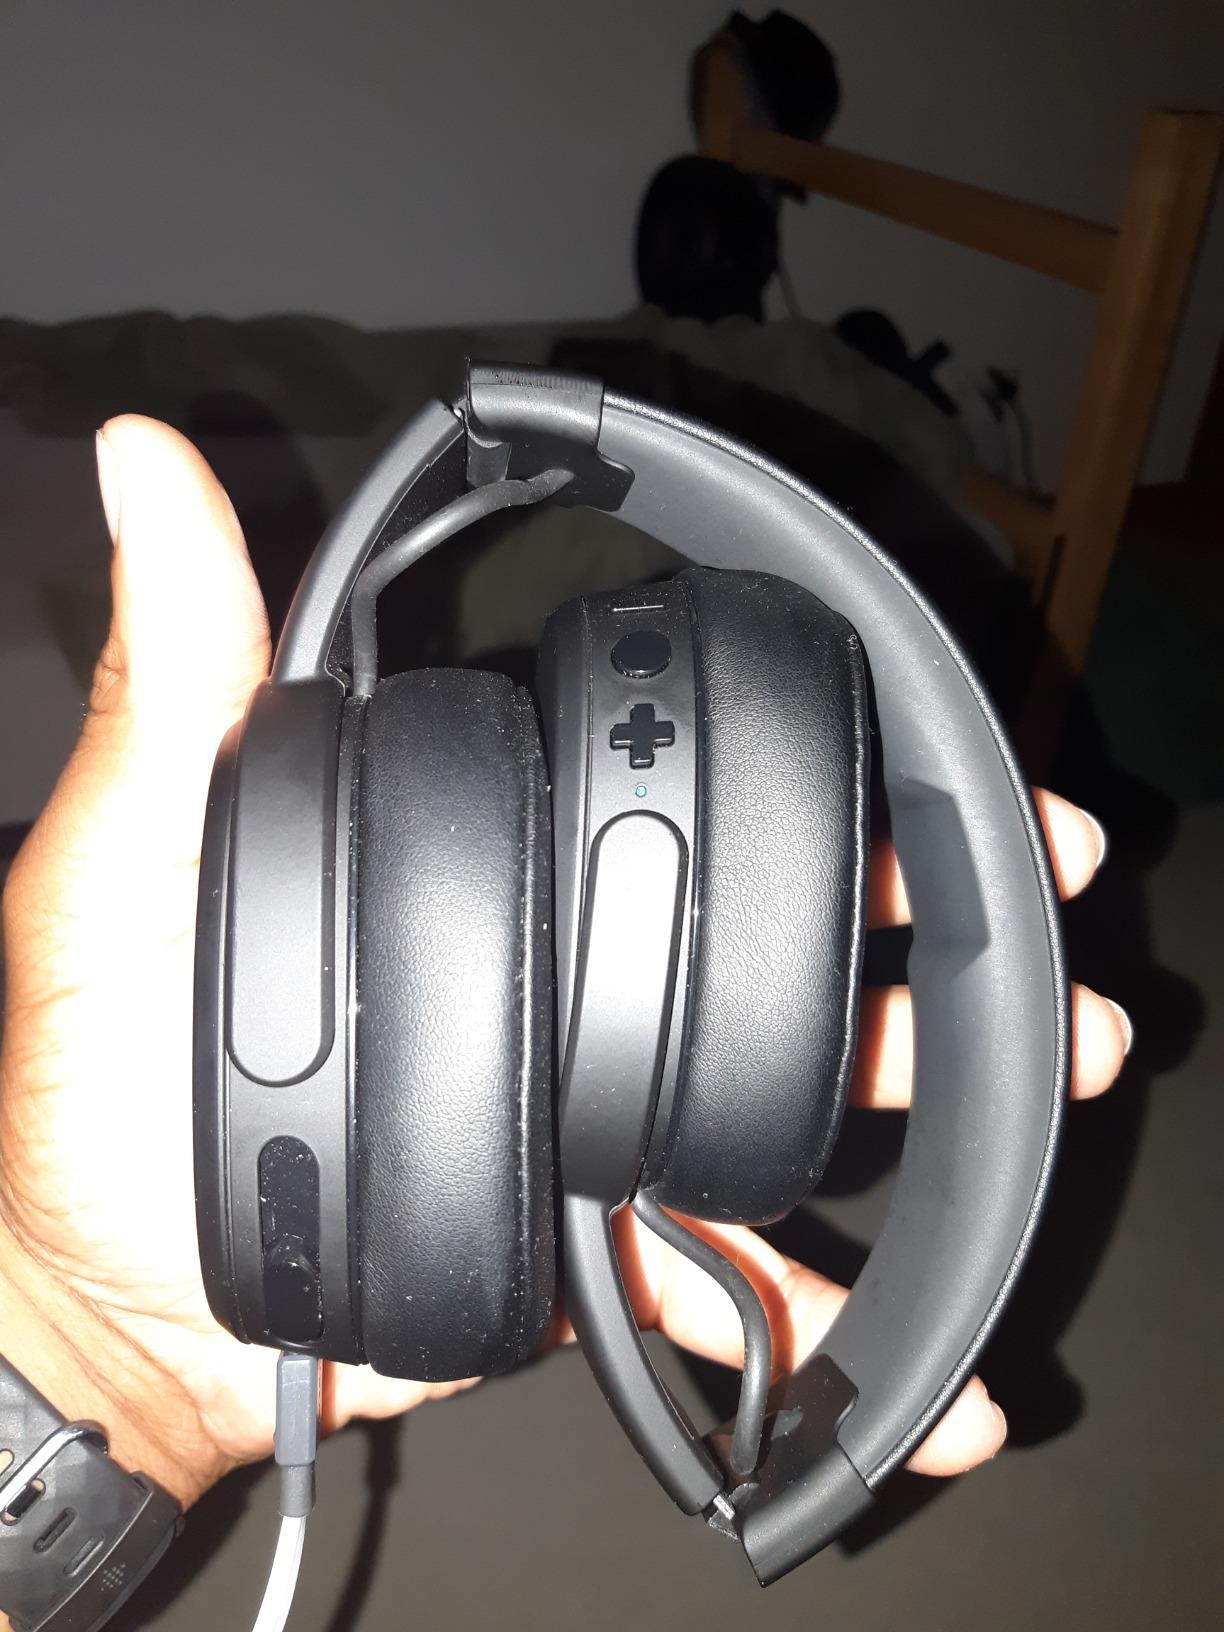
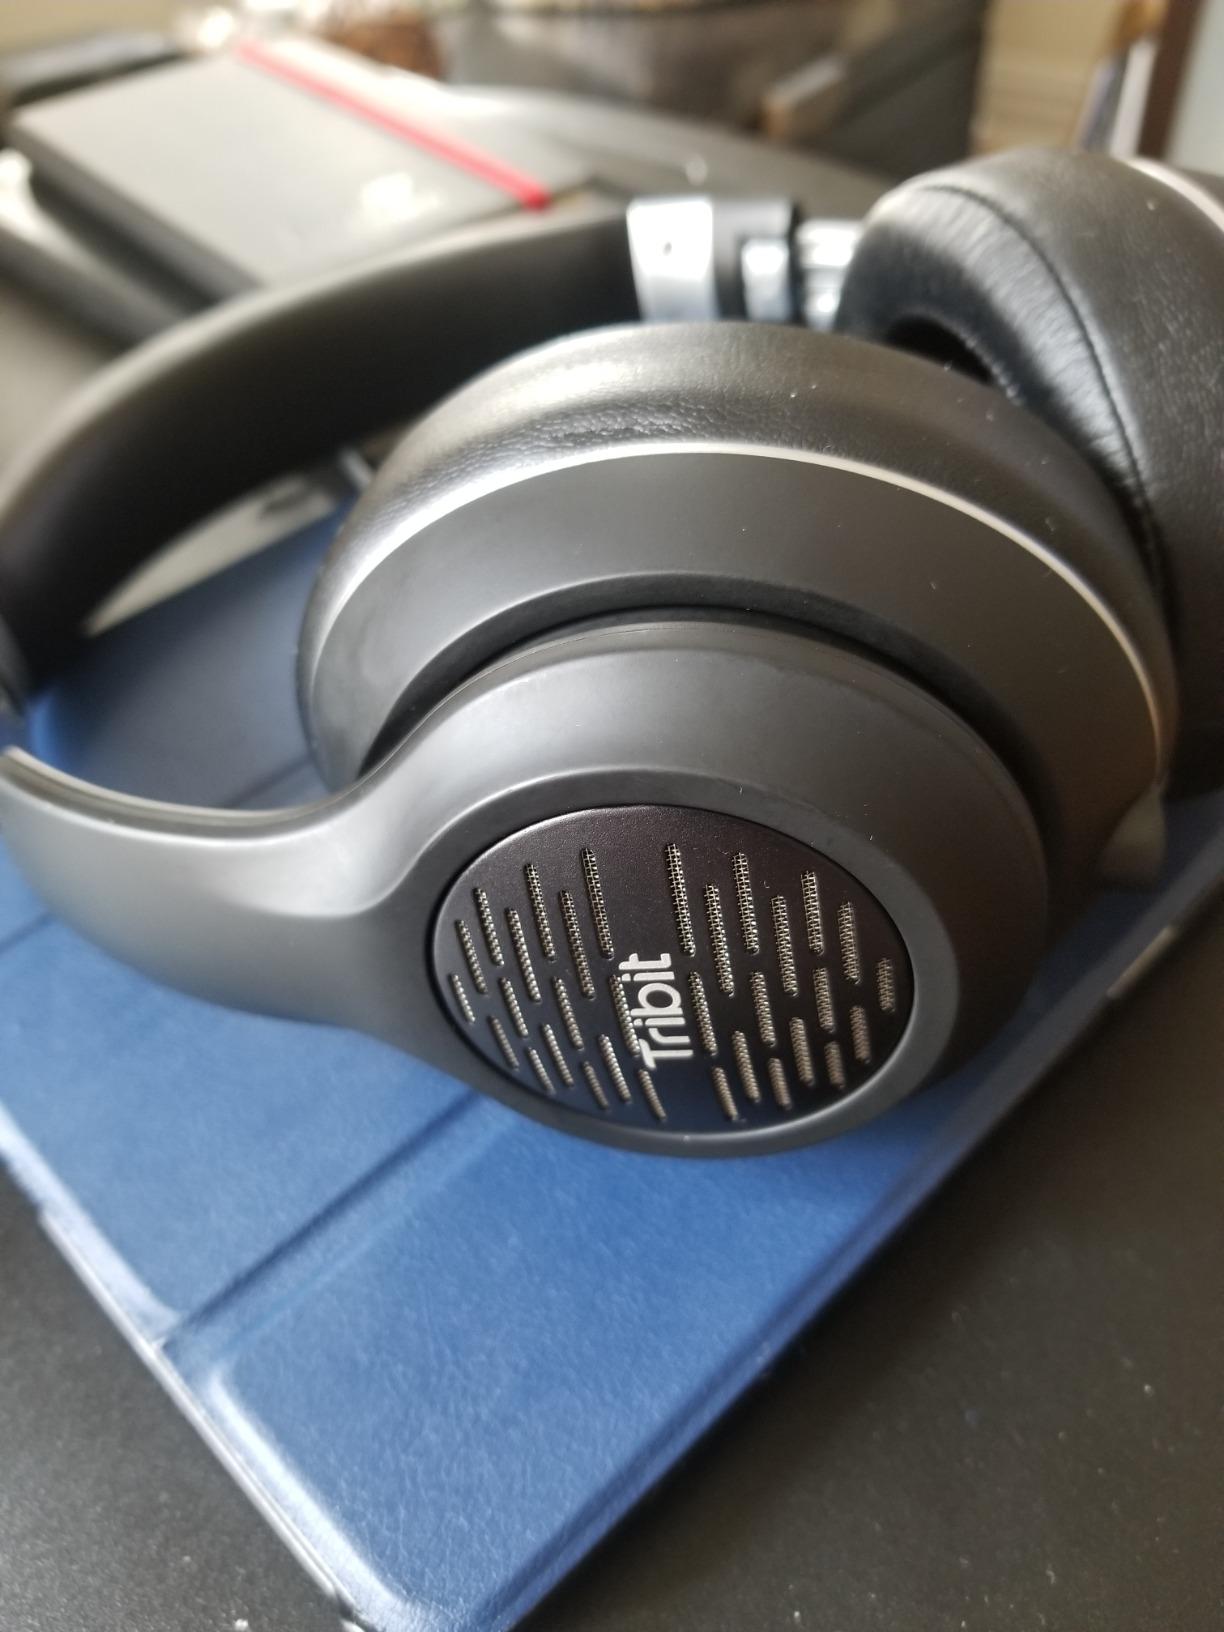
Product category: headphones
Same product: no